History of the Church of England

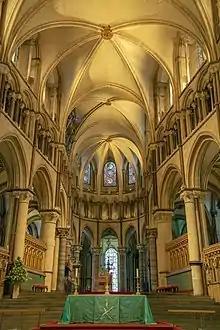
Canterbury Cathedral altar

When Queen Mary died childless in November 1558, her half-sister became Queen Elizabeth I. The first task was to settle England's religious conflicts. The Elizabethan Religious Settlement established how the Church of England would worship and how it was to be governed. In essence, the Church was returned to where it stood in 1553 before Edward's death. The Act of Supremacy made the monarch the Church's supreme governor. The Act of Uniformity restored a slightly altered 1552 "Book of Common Prayer".